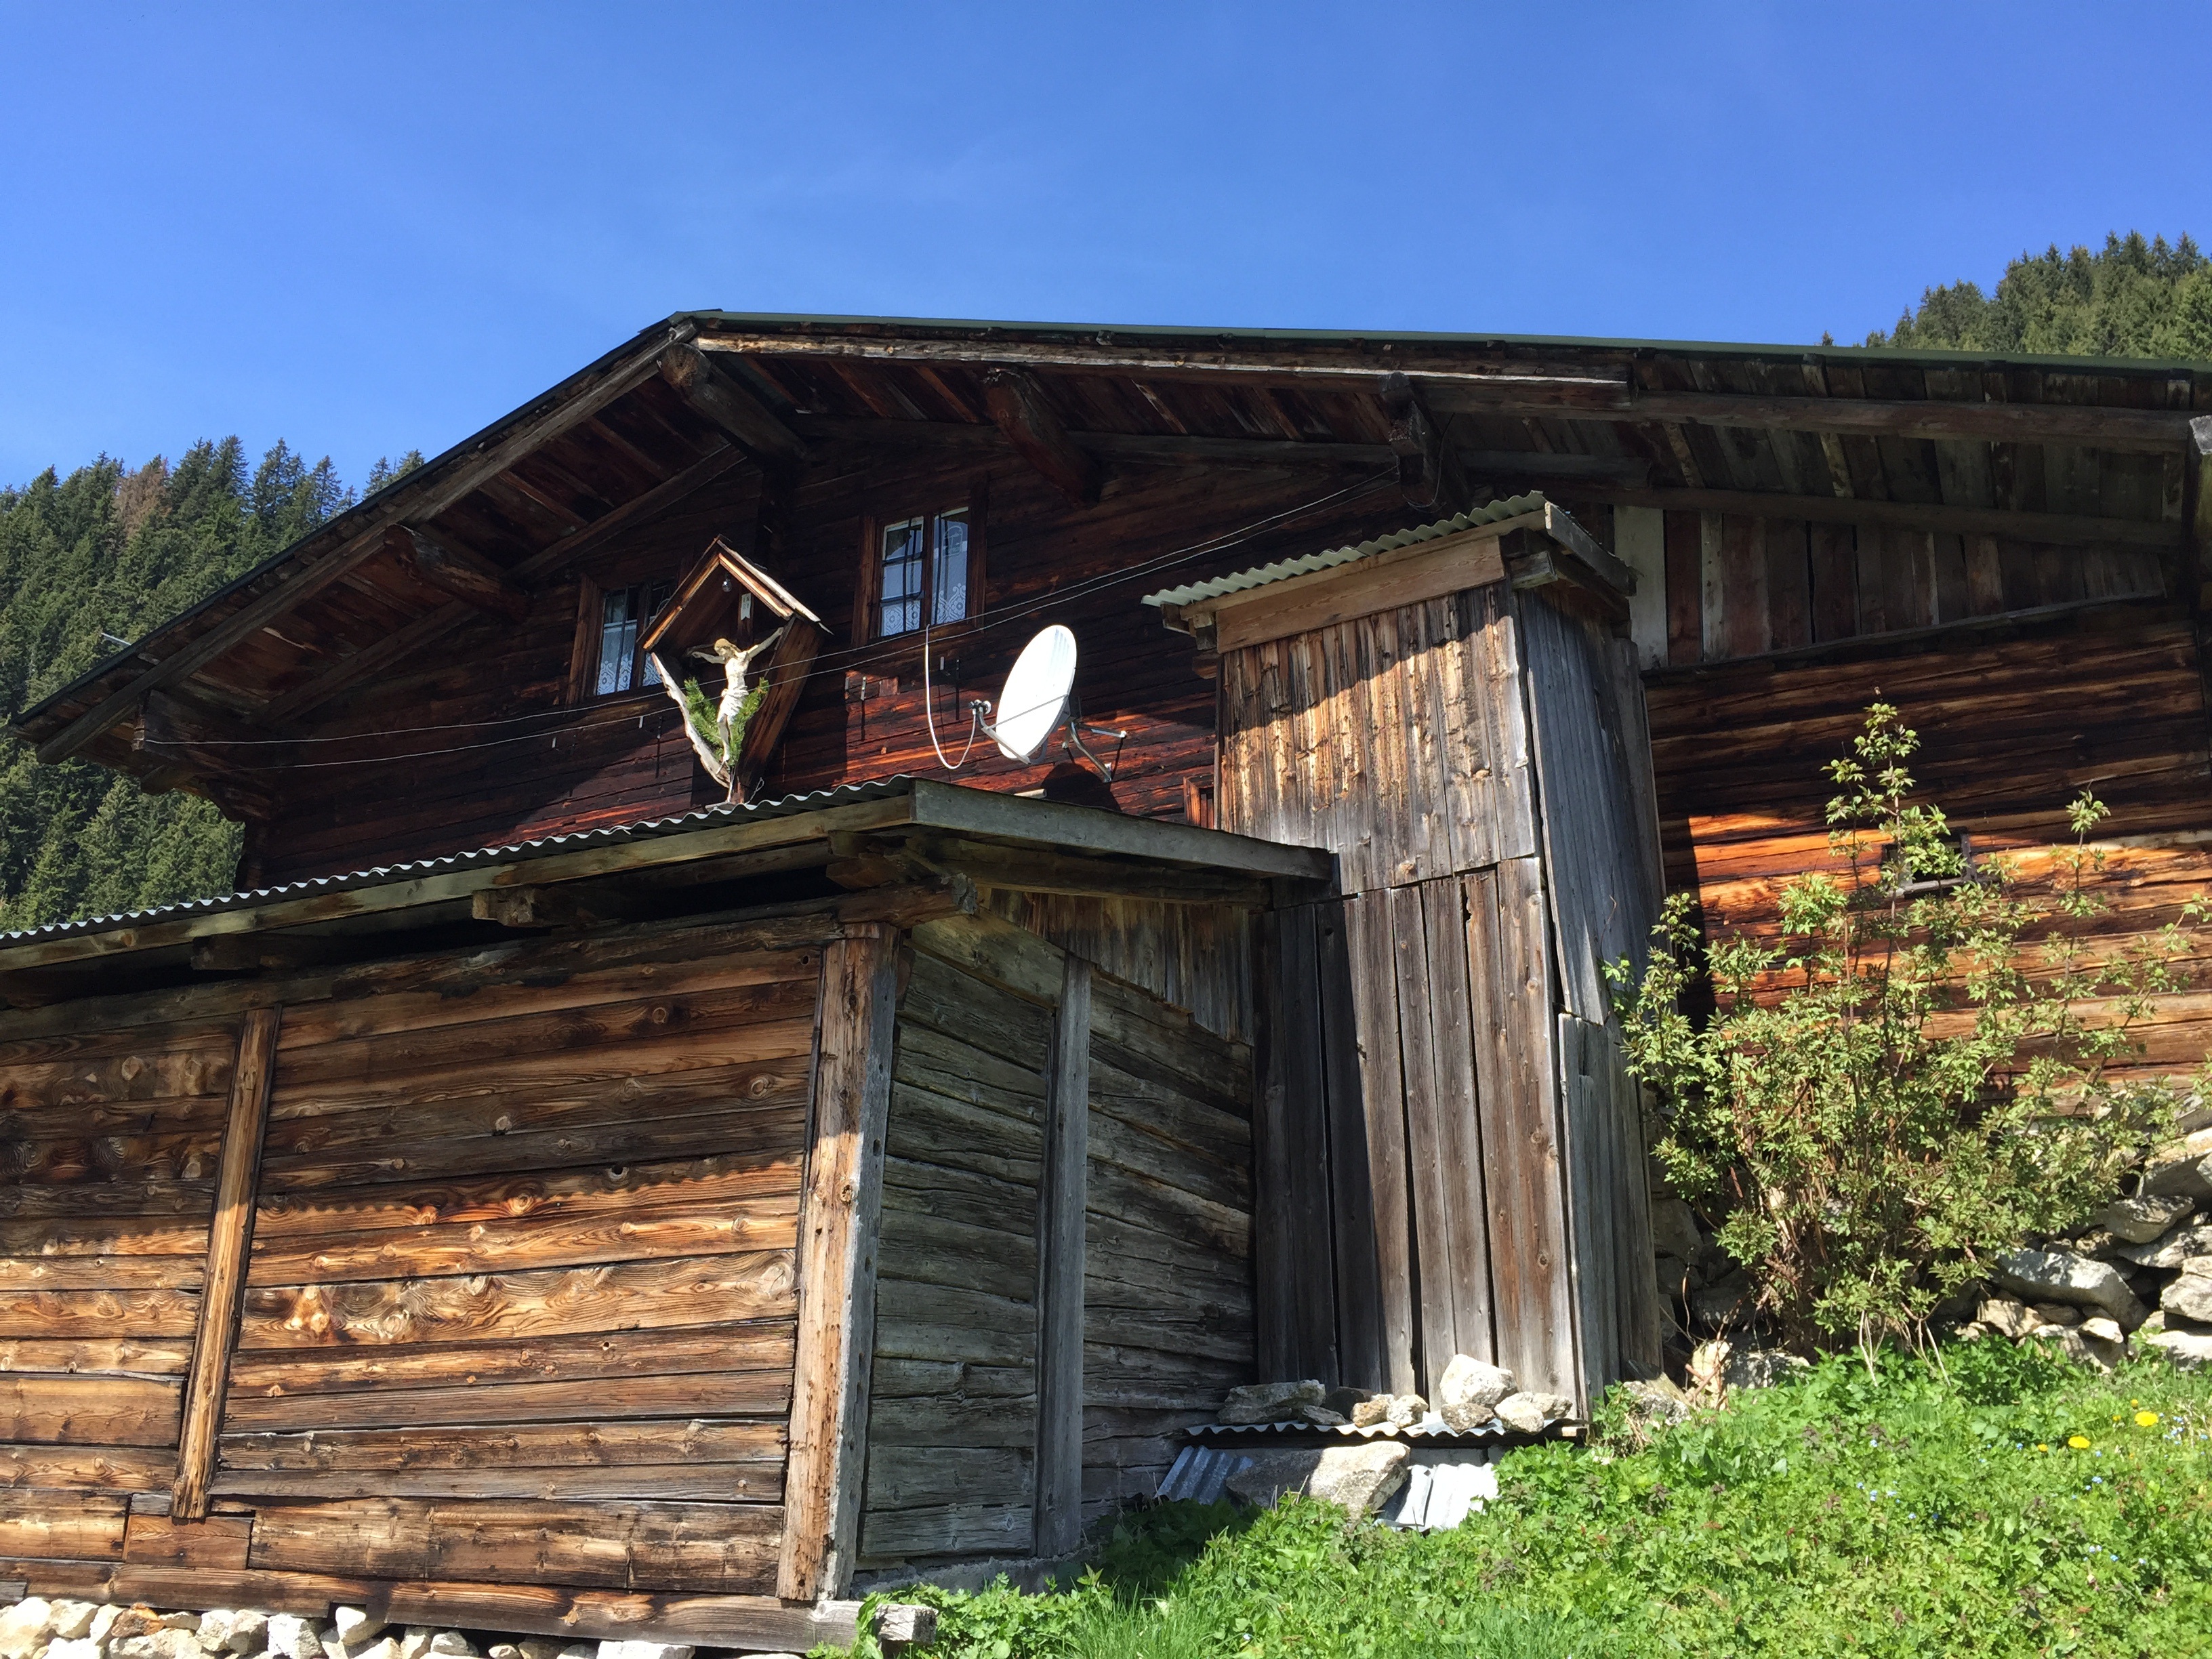
wood, house, building, barn, home, shed, hut, shack, cottage, austria, mountains, estate, log cabin, alm, rural area, alpine hut, mountain hut, alpe